Amenhotep I

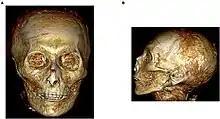
Three-dimensional CT image of the face and left profile of Amenhotep I

Amenhotep began or continued a number of building projects at temple sites in Upper Egypt but most of the structures he built were later dismantled or obliterated by his successors. From written sources it is known that he commissioned the architect Ineni to expand the Temple of Karnak. Ineni's tomb biography indicates that he created a 20-cubit gate of limestone on the south side of Karnak. He constructed a sacred barque chapel of Amun out of alabaster and a copy of the White Chapel of Senusret III. Sculpted material from these structures has been recovered from the fill of Amenhotep III's third pylon allowing some of these structures to be rebuilt at Karnak. Amenhotep also built structures at Karnak for his Sed festival, a festival by which a pharaoh's strength and vigour was renewed after reigning 30 years, but it seems likely that he died before he could use them. A temple was constructed in Nubia at Saï, and he built temple structures in Upper Egypt at Elephantine, Kom Ombo, Abydos, and the Temple of Nekhbet. As far as is known Amenhotep did not build anything of significance in Lower Egypt, like his father.